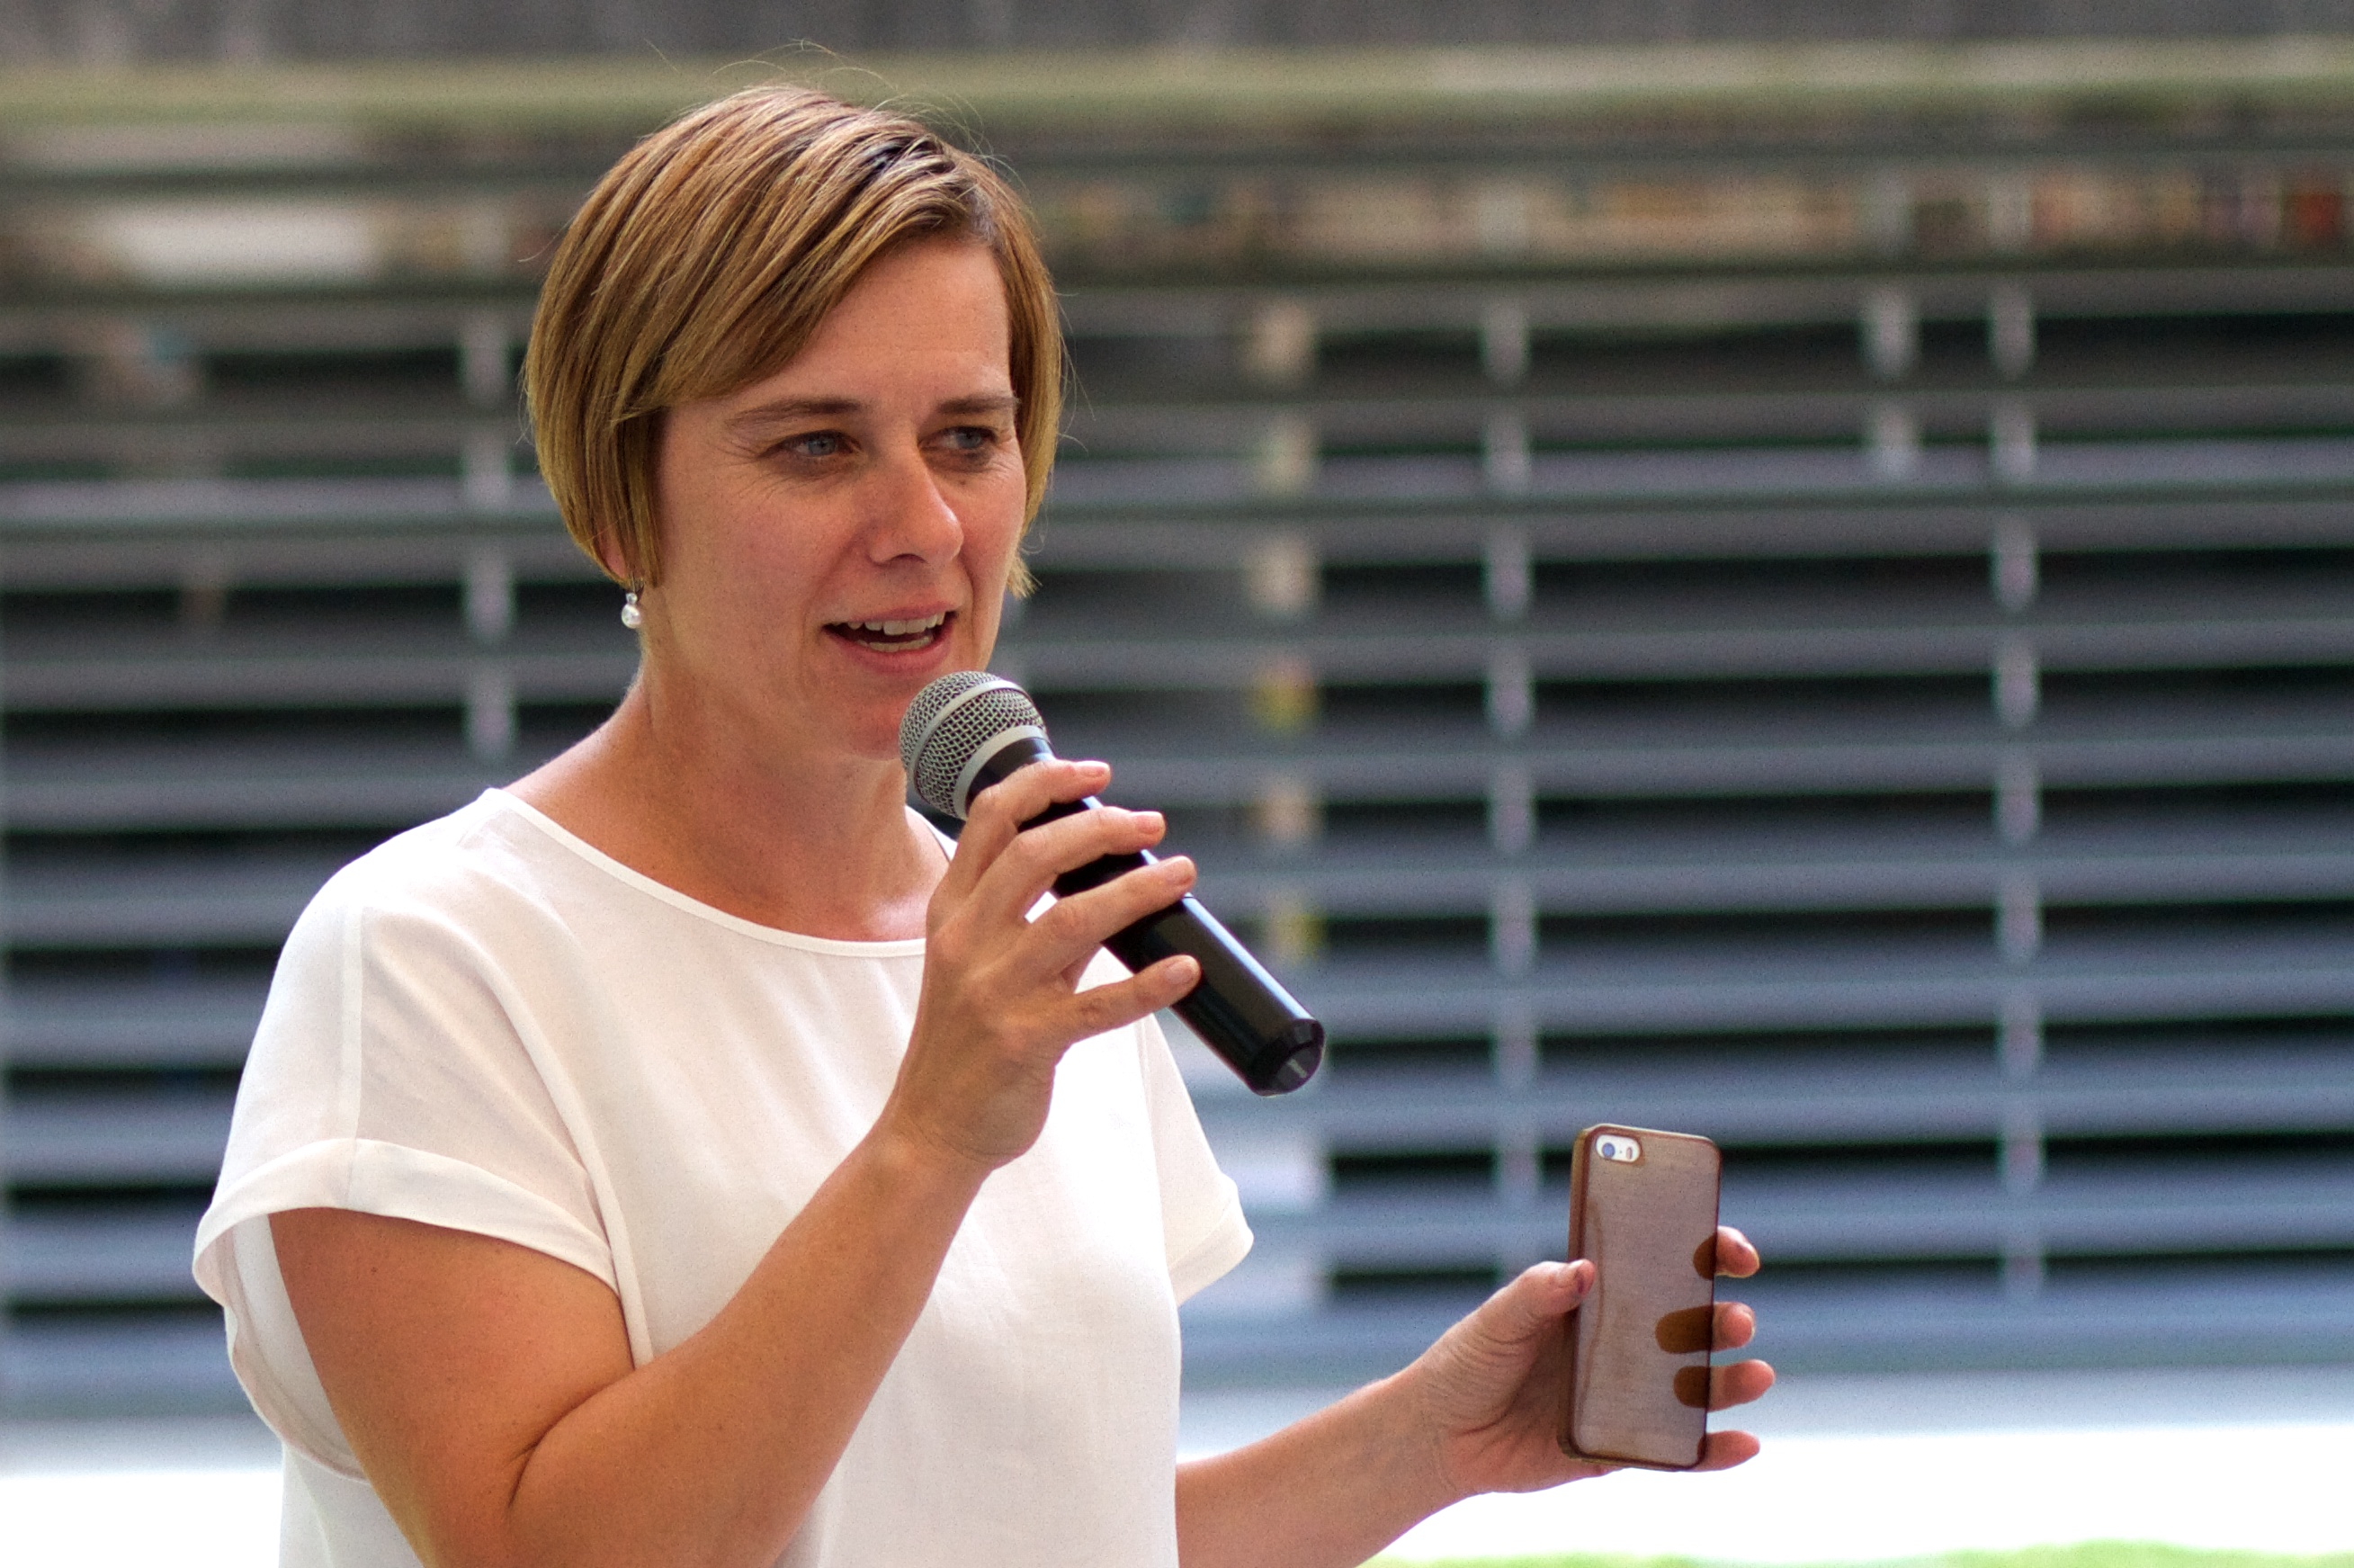
hand, person, finger, sitting, conversation, eating, drinking, singing, udgagora, sense, human positions, human action